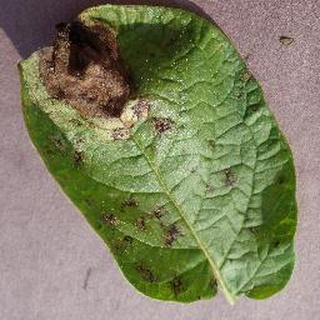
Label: potato_late_blight